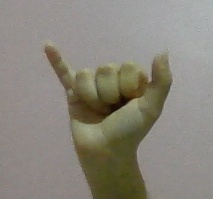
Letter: ya